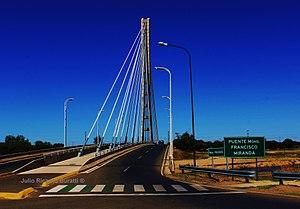
La province de San Luis est une subdivision de l'Argentine située au centre-ouest du pays. Sa capitale est la ville de San Luis.